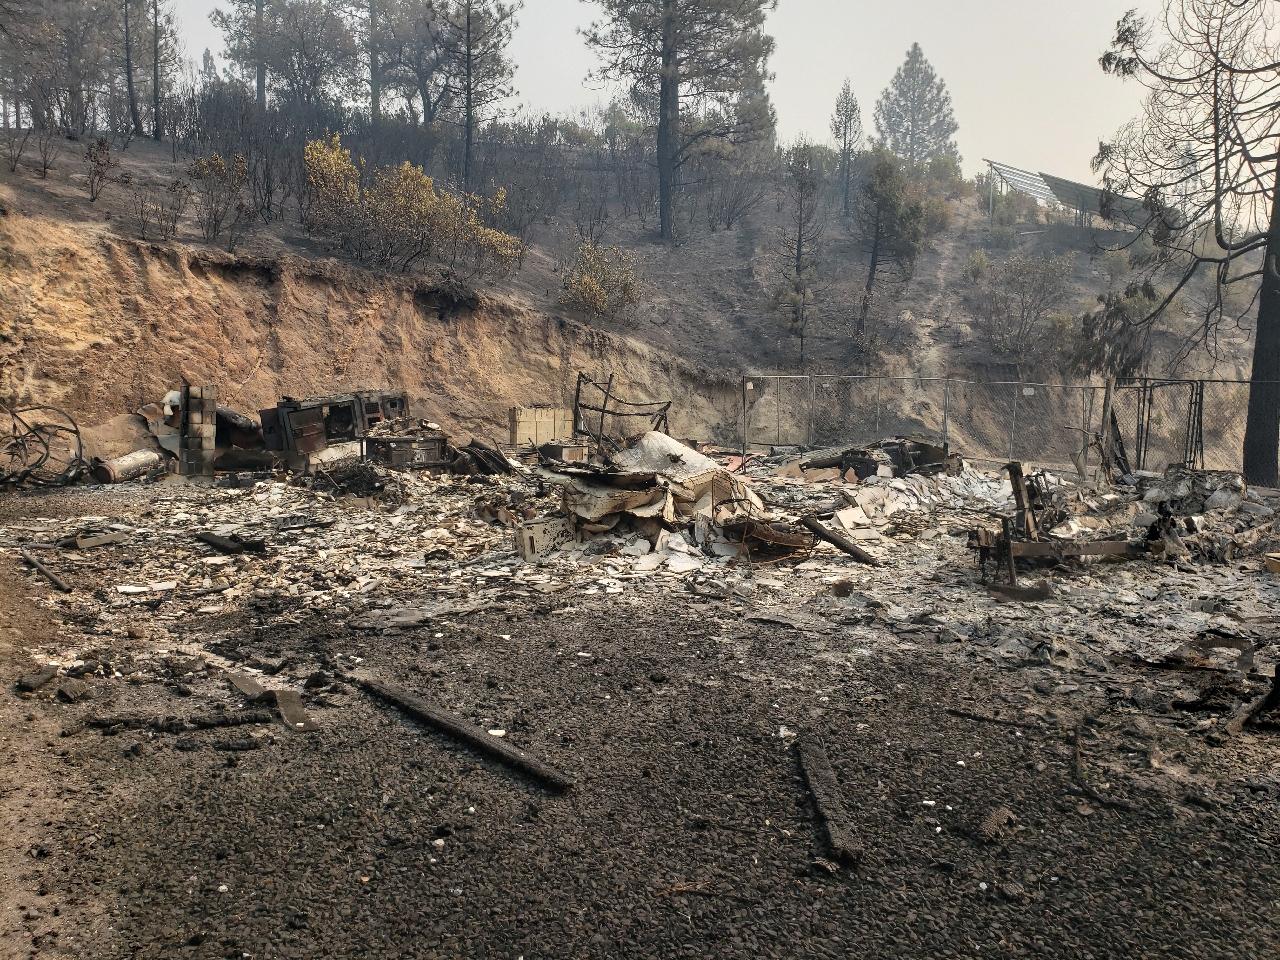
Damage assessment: destroyed